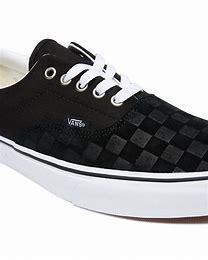
Brand: Vans
Model: Era